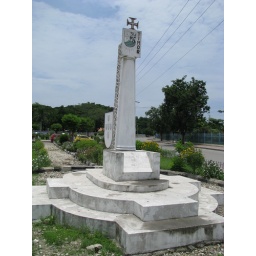
Een voormalig Indonesisch monument in Dili, Oost Timor, dat de hereniging van Timor herdenkt.